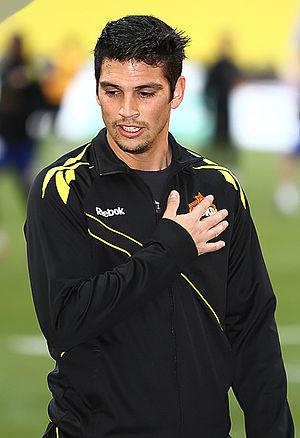
L'équipe du Chili de football est constituée par une sélection des meilleurs joueurs représentant le Chili en football masculin.
Mark Dennis González Hoffman, né le 10 juillet 1984 à Durban, en Afrique du Sud, est un footballeur international chilien évoluant au Colo Colo au poste de milieu gauche.